Samuel Day (sportsman)

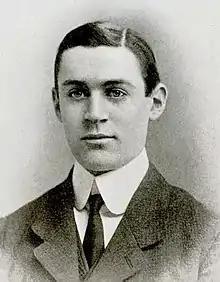
Day in around 1903

Samuel Hulme Day (29 December 1878 – 21 February 1950) was an amateur sportsman who played first-class cricket for Kent County Cricket Club and association football for Corinthian F.C. He made three international appearances for the England football team as an inside forward.